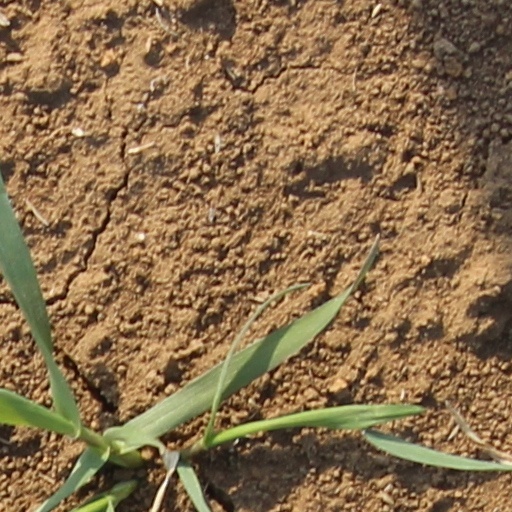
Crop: wheat